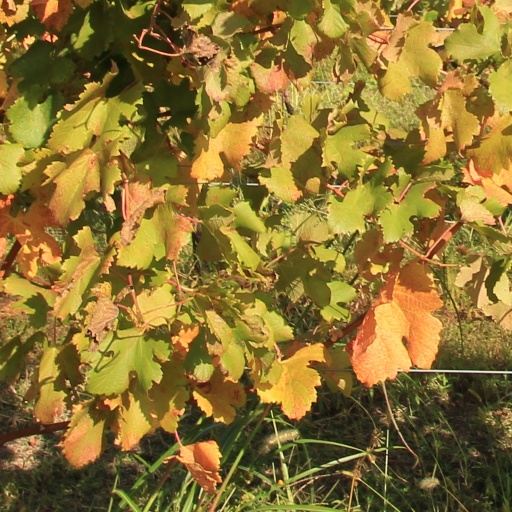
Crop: grape